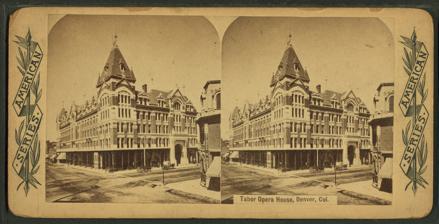
Building: Tabor Grand Opera House
Country: United States of America
Year built: 1881
Contemporary stereoscopic view of Tabor Grand Opera House The Tabor Grand Opera House , not to be confused with the Tabor Opera House of Leadville , was a Denver opera house and theatre built and subsidized by the silver magnate Horace Tabor and his first wife Augusta Tabor . Description Located on Denver's Sixteenth Street , the high street of central-city Denver, the 1881 opera structure was meant to serve as a gathering place for the cream of Colorado's early-statehood society. The building was constructed in the Second Empire style to house and produce grand operas and live theatrical performances. Horace Tabor's finances were affected by his divorce from Augusta in 1882–83.  With the collapse of Tabor's mining interests in the silver crash of 1893, the Grand Opera House went into a decline.  Tabor liquidated his interest in the theatre in 1896.  Under new management, the performance space evolved from live stage events and became a movie theater.  By the early 1960s it had become a grindhouse .  The theater building was torn down by urban renewal leaders in 1964. As of 2022 the spot where the Grand Opera House had stood was marked by a historical marker.  The marker is sited at N 39°44.833, W 104°59.717. References